Mucenici

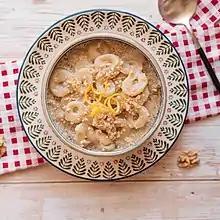
Mucenici prepared in Muntenian style

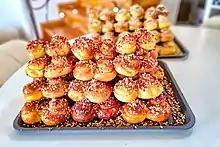

Their 8 shape is a symbol of infinity and union with the Cosmos, in alignment with the myth of the Heaven Gates opening.